Allied Joint Force Command Brunssum

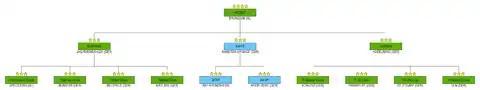
Command Structure of AFCENT in 1989 (click to enlarge)

The command traces its history to Headquarters, Allied Forces Central Europe (AFCENT), which was activated in August 1953 in Fontainebleau, outside Paris, France.